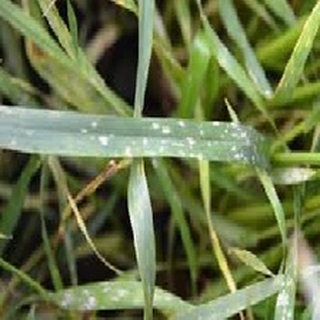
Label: wheat_mildew